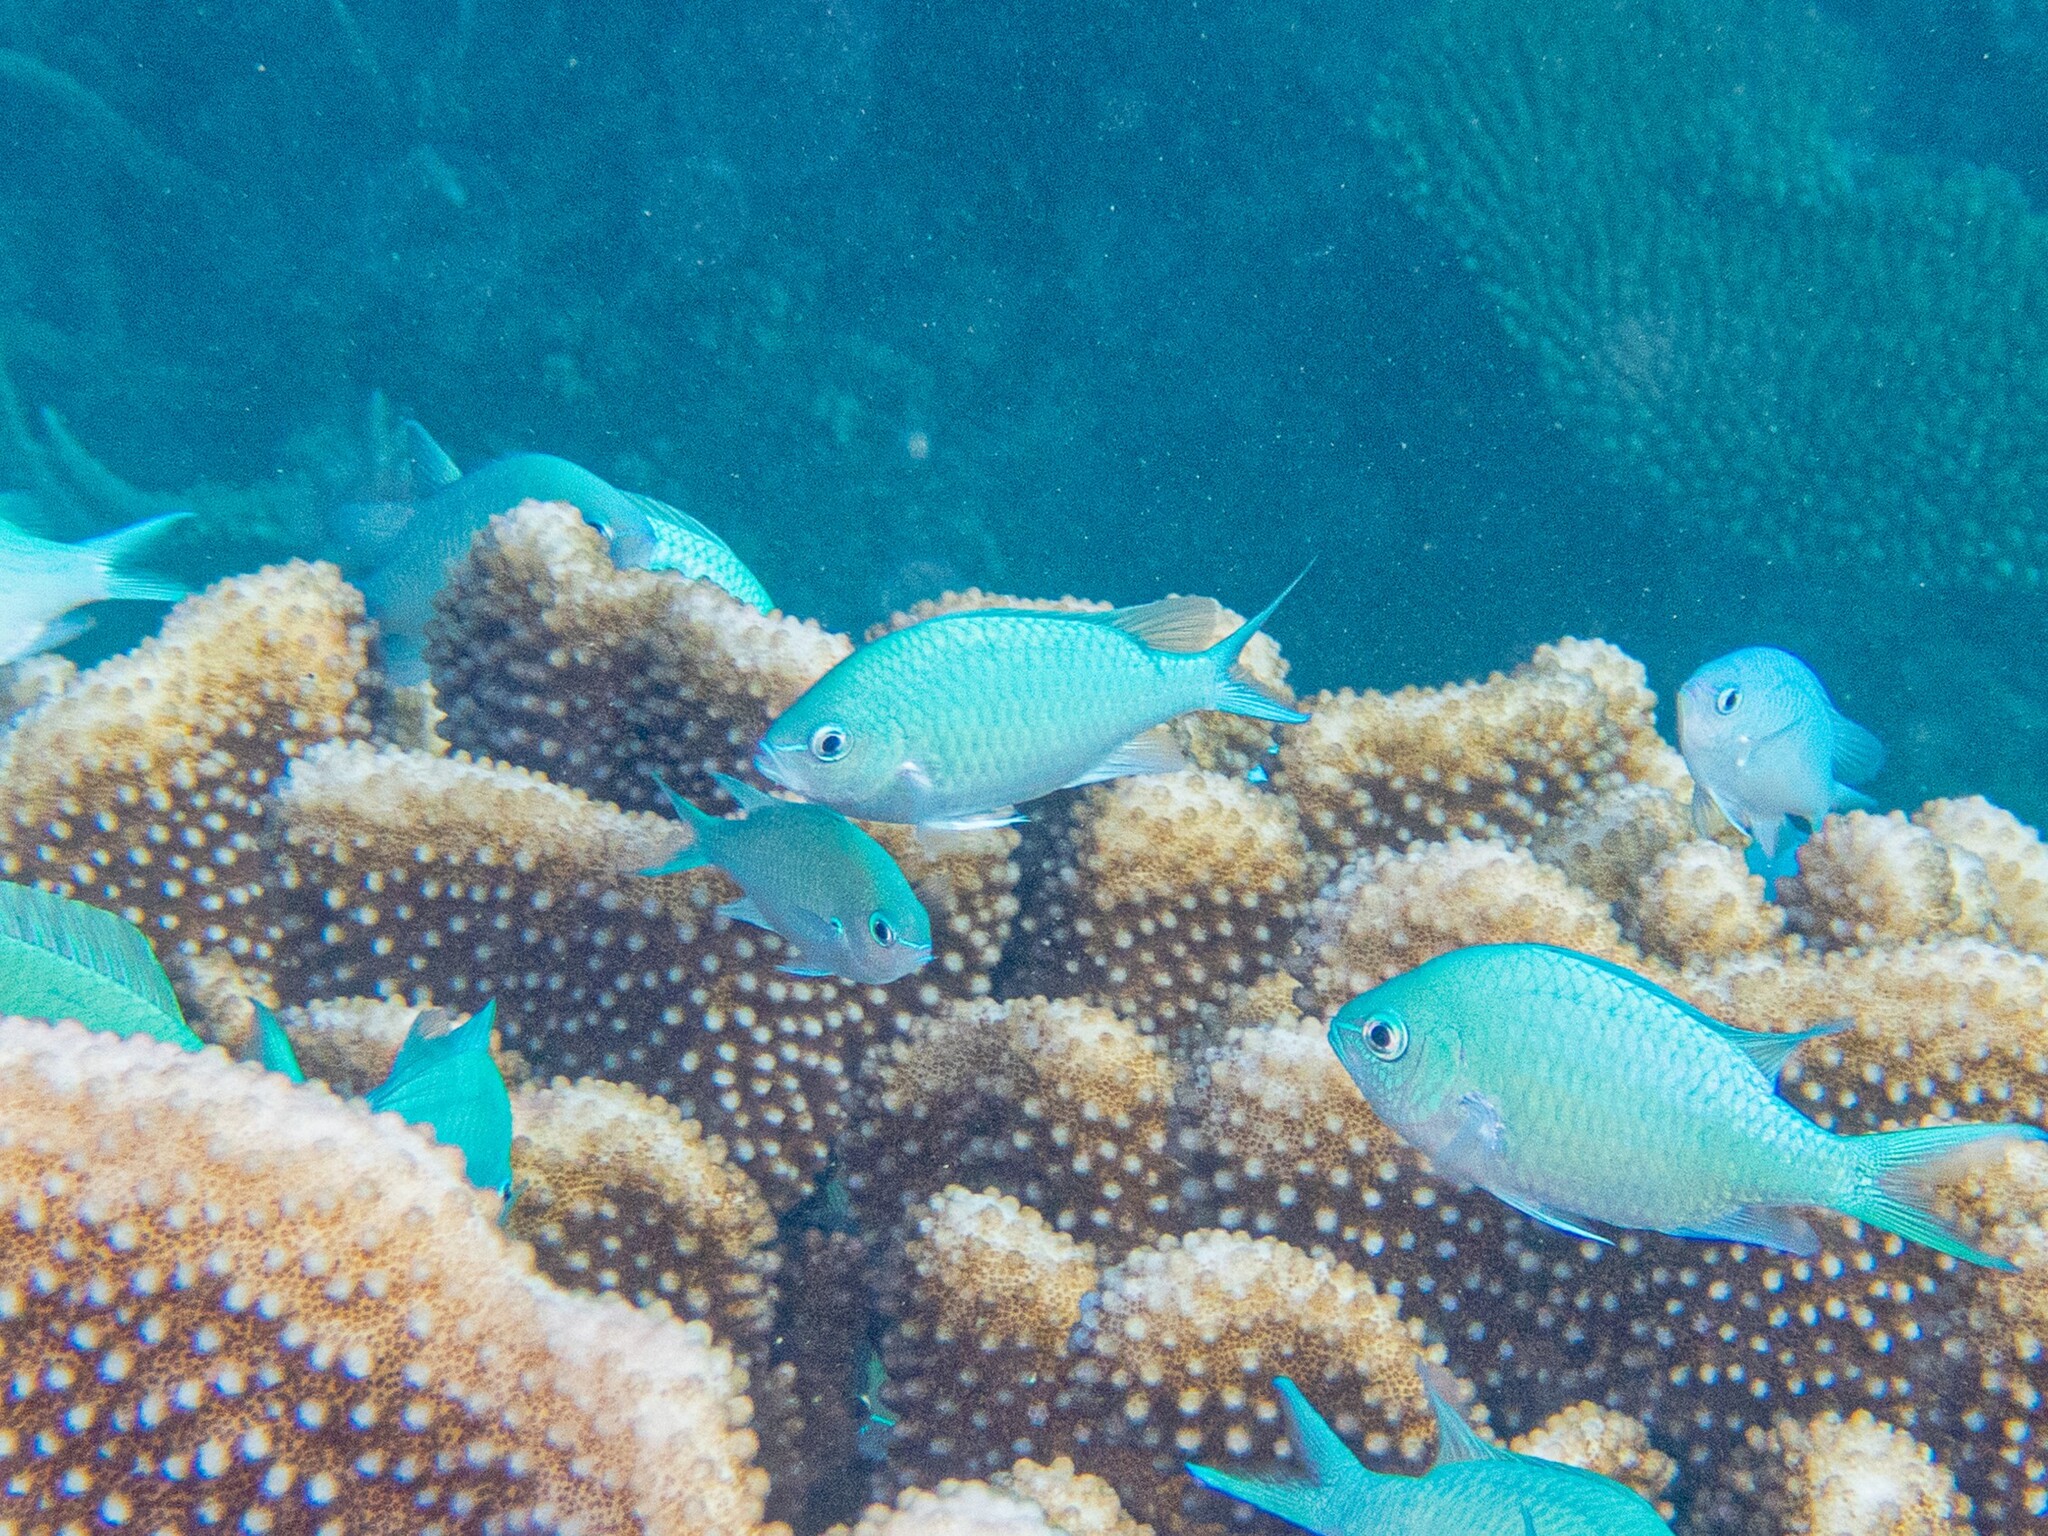
Chromis viridis (Blue-green Chromis)